Jon Burge

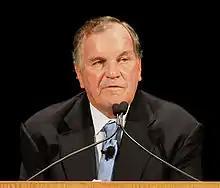
Former Chicago Mayor Richard M. Daley was the Cook County State's Attorney during the Burge trials.

The Chicago Police Department had conducted an investigation of Burge through its Office of Professional Standards (OPS). Known as the Goldston Report (September 28, 1990) for its lead investigator, this internal report determined that "the preponderance of evidence is that abuse did occur and that it was systematic."